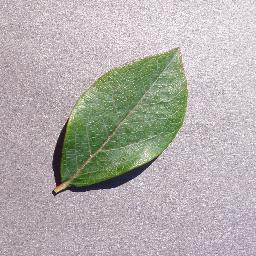
Label: Blueberry___healthy